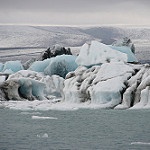
Label: glacier